Aurangzeb

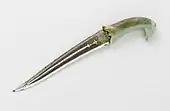
A dagger (Khanjar) of Aurangzeb ("Badshah Alamgir").

In December 1634, he was assigned to his first post with the rank of ten thousand horse and four thousand troopers, also was allowed to use the royal prerogative of red tent. Aurangzeb was nominally in charge of the force sent to Bundelkhand with the intent of subduing the rebellious ruler of Orchha, Jhujhar Singh, who had attacked another territory in defiance of Shah Jahan's policy and was refusing to atone for his actions. By arrangement, Aurangzeb stayed in the rear, away from the fighting, and took the advice of his generals as the Mughal Army gathered and commenced the siege of Orchha in 1635. The campaign was successful and Singh was removed from power.